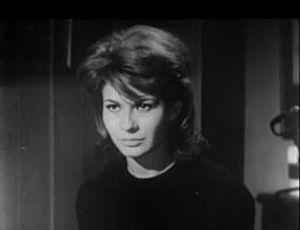
Franca Bettoja ou Franca Bettoia, née le 14 mai 1936 à Rome dans la région du Latium, est une actrice italienne. Elle a été la femme de l'acteur et réalisateur italien Ugo Tognazzi de 1972 à sa mort, ayant avec lui deux enfants, l'acteur Gianmarco Tognazzi et la réalisatrice Maria Sole Tognazzi.